Darrell Waltrip

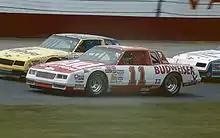
1985 Budweiser Chevrolet Monte Carlo owned by Junior Johnson, and driven by Waltrip to the 1985 NASCAR driving championship

Waltrip would continue his unprecedented success driving for Junior Johnson through the 1986 season, winning his third and final Winston Cup championship, in 1985, winning the inaugural All-Star race, The Winston, in 1985, and compiling 43 total wins with the team.